Describe the emotion expressed in this image:  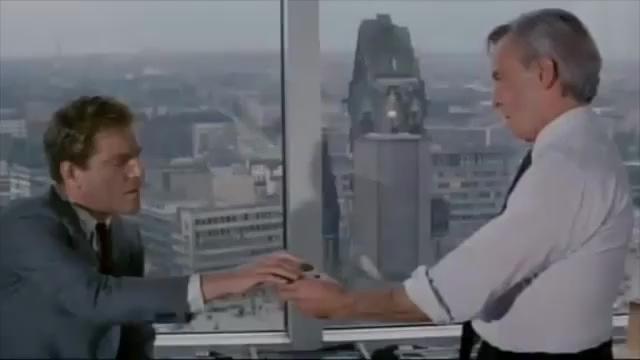
This person displays Suffering, valence and arousal with low intensity.